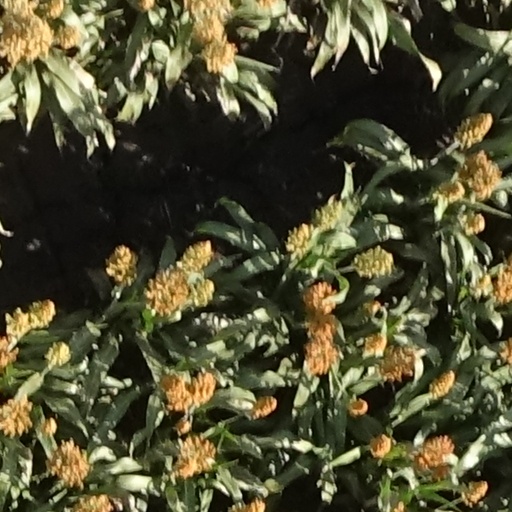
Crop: sorghum